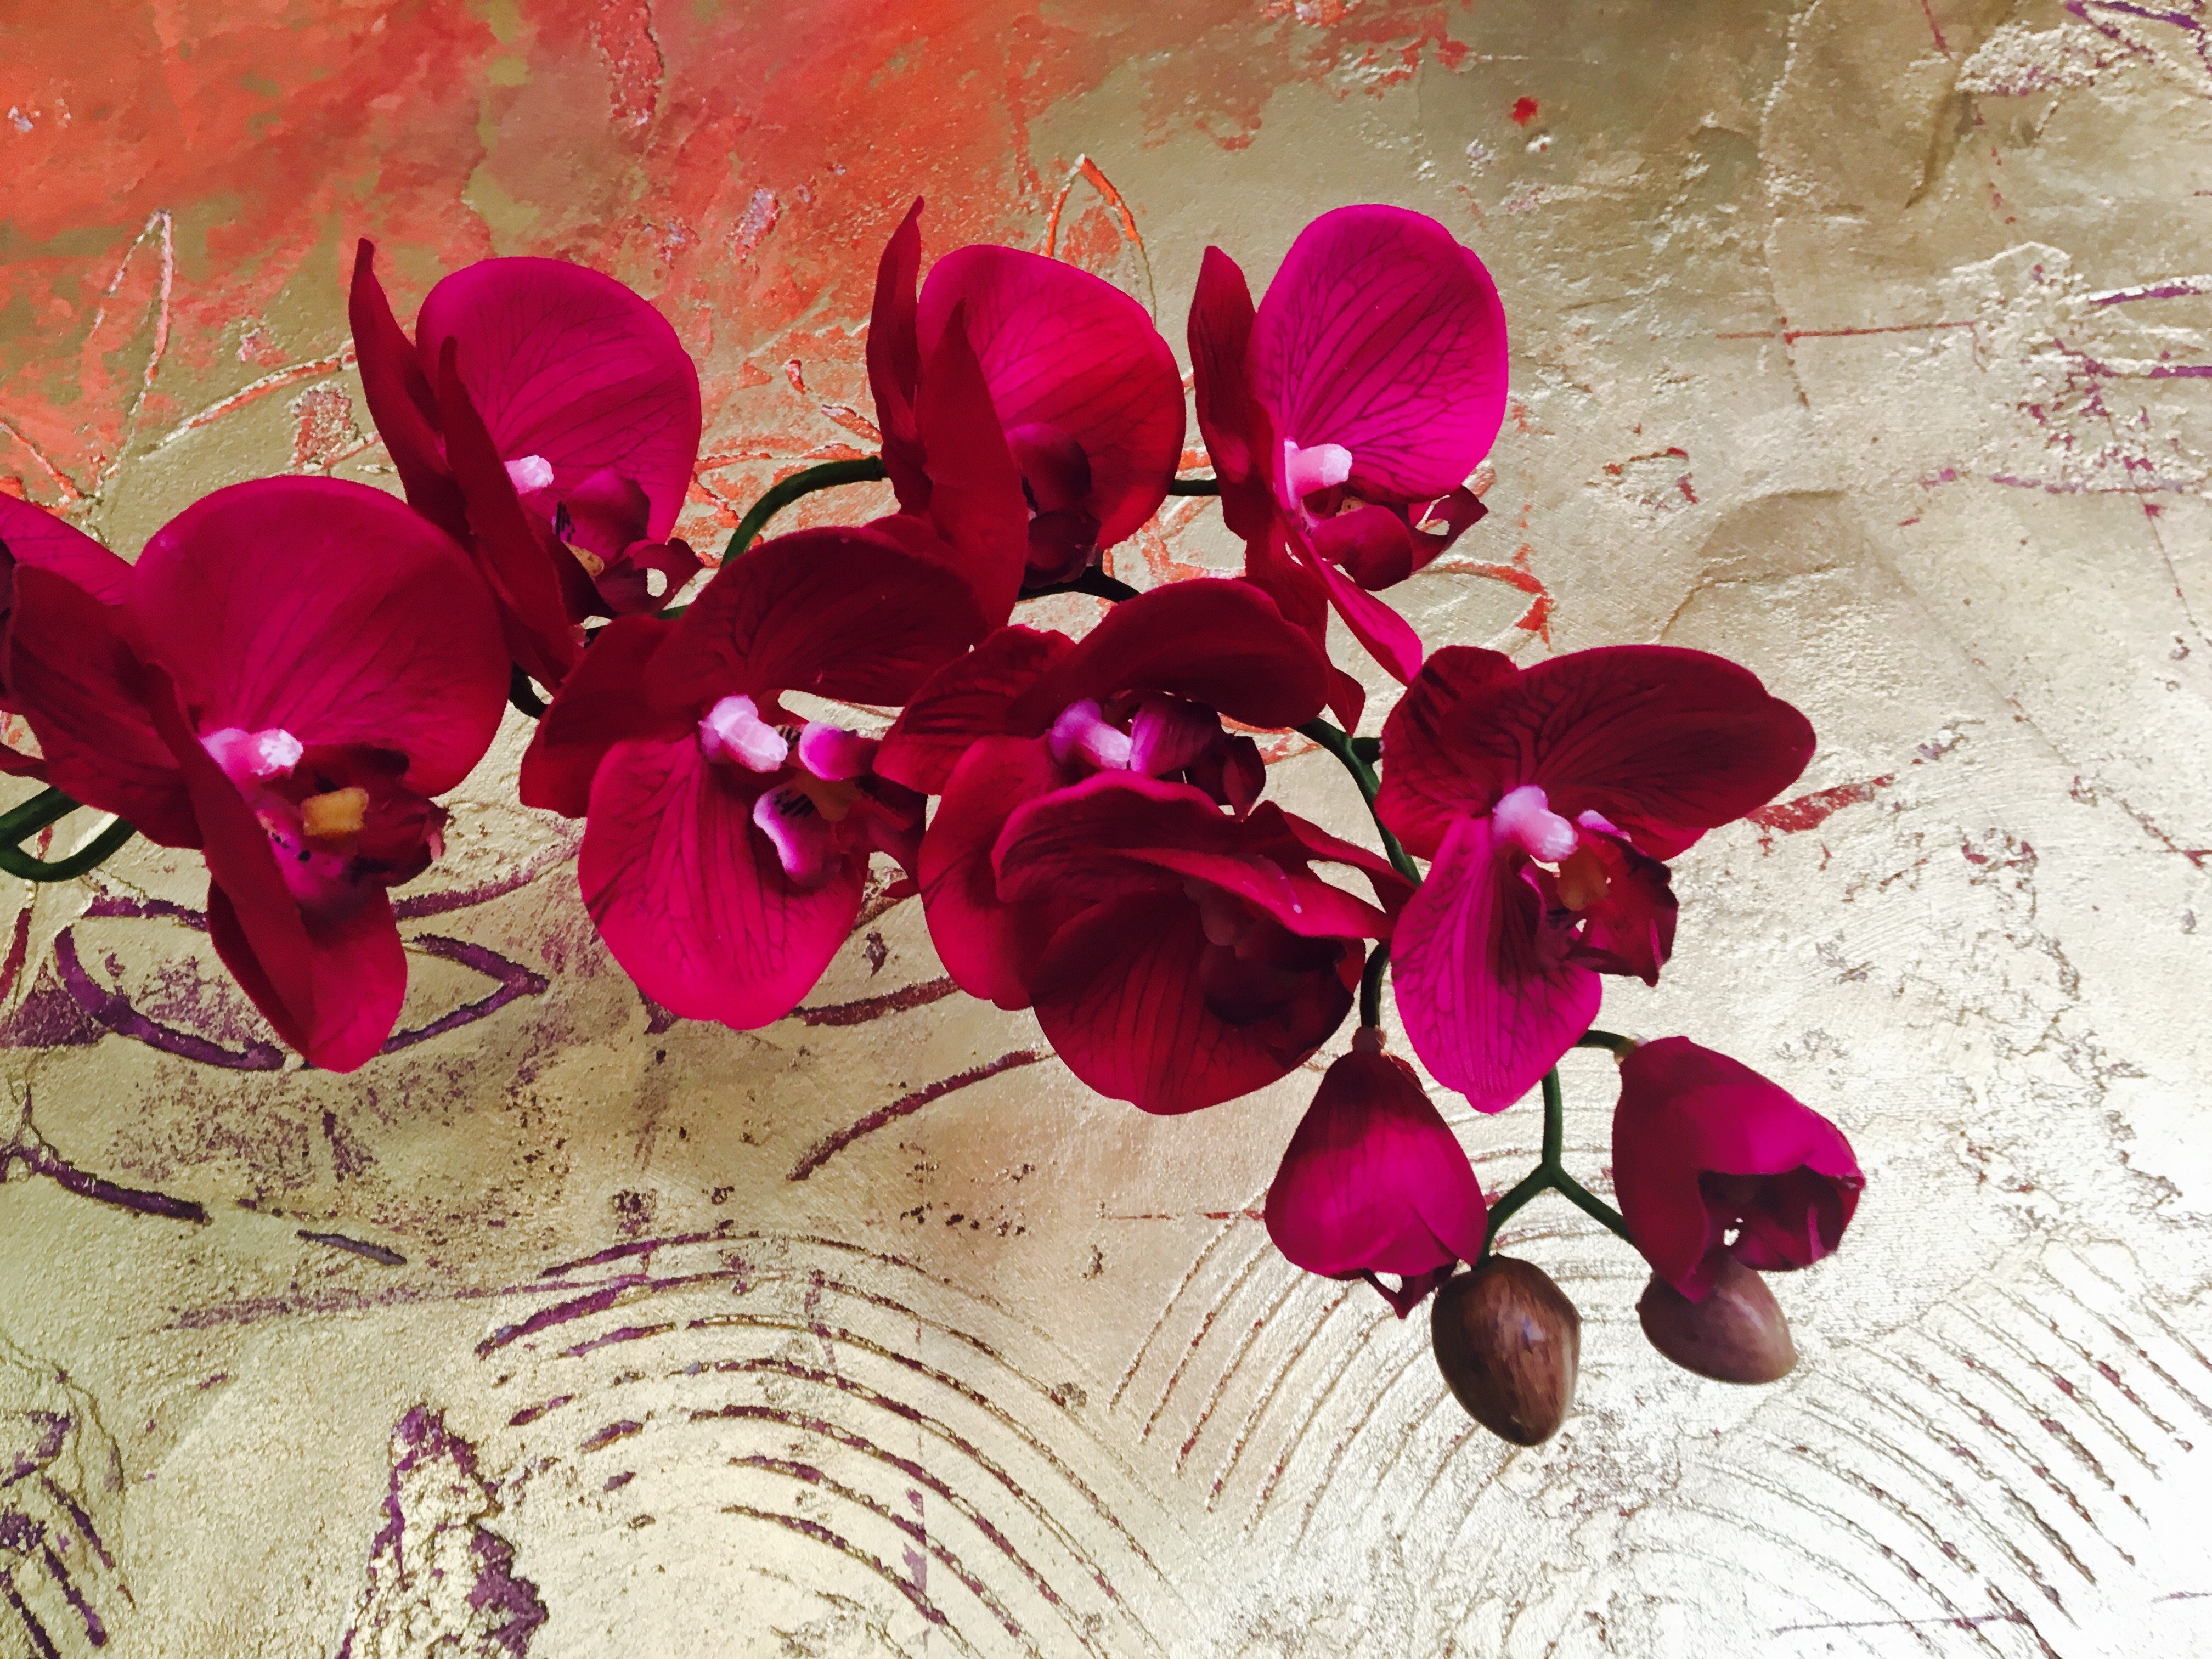
nature, blossom, plant, leaf, flower, purple, petal, bloom, decoration, red, botany, pink, flora, orchid, background, artificial, organ, magenta, flowering plant, land plant, moth orchid, gold wall